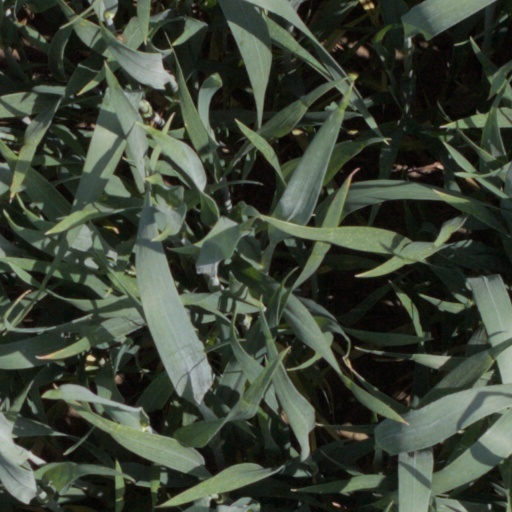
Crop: wheat